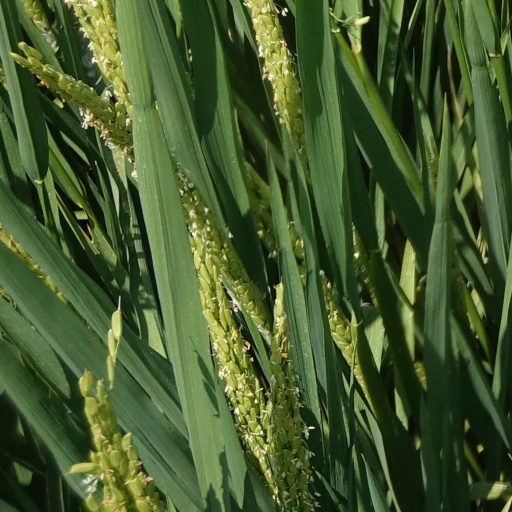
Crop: rice